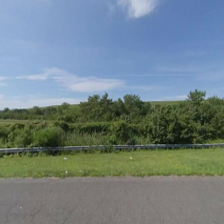
Label: streetView